Verona defensive system

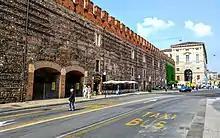
Verona's municipal walls, on which buildings intended to contain military barracks were built in adherence

For the general needs of the army, the following were completed: a provision establishment with regard to the wartime supply of the army; buildings and establishments for the country artillery; the pioneer barracks, with warehouses and depots for bridge equipment; warehouses and depots for the siege artillery park, with associated equipment and materials, as well as barracks for artillery and engineer troops assigned to siege operations; a large army hospital; warehouses and depots for accompanying equipment; large production arsenals with foundries and drill benches.